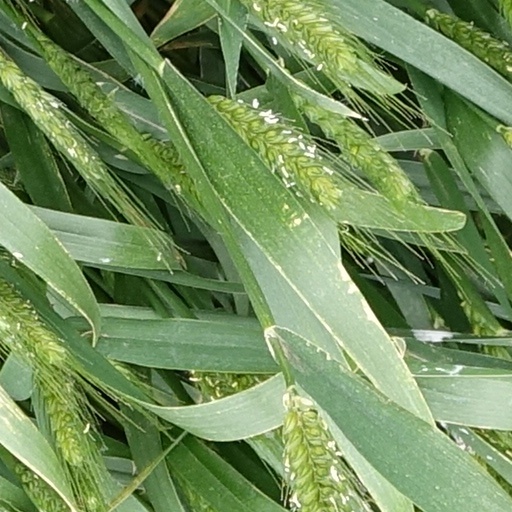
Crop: wheat